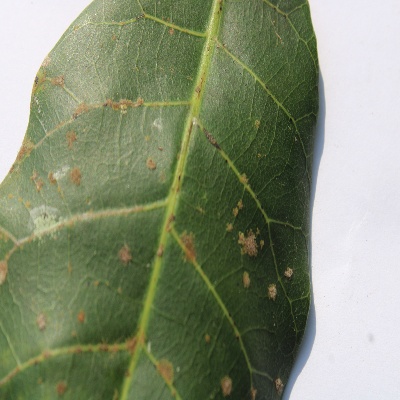
Crop: Cashew
Condition: red rust